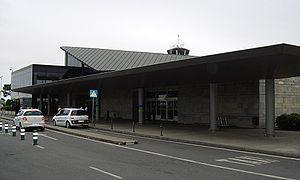
L'aéroport de La Corogne, anciennement appelé Aéroport d'Alvedro, est un aéroport est un aéroport desservant la ville galicienne de La Corogne au nord-ouest de l'Espagne. Il est situé dans la municipalité de Culleredo, à 7 kilomètres du centre-ville. Il est géré par Aena, une entreprise d'État espagnole de gestion d'aéroports. Le contrôle aérien est géré par Ferronats. En 2014, 988 834 passagers ont fréquenté l'aéroport.